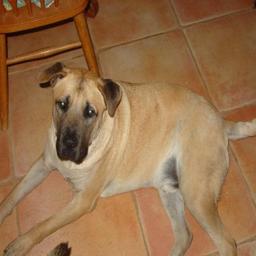
Animal: dogs